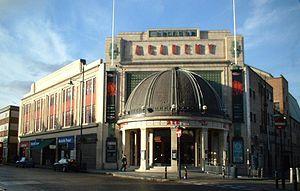
La Carling Brixton Academy est une grande scène de Brixton, avec une capacité de 4 921 places. Construite en 1929 et ouverte comme un des quatre cinémas d'Astoria. En 1972 Astoria ferma, et le bâtiment servit alors comme lieu de stockage par la Rank Organisation.
The Maccabees est un groupe de rock indépendant britannique, originaire du South London, à Londres, en Angleterre. Formé en 2004, il est composé d'Orlando Weeks au chant, d'Hugo Harry William White à la guitare, de Felix White à la guitare et au chant, de Rupert Jarvis à la basse et de Sam Doyle à la batterie. Depuis 2010, ils sont accompagnés sur scène par Will White au synthétiseur et à l'échantillonneur.